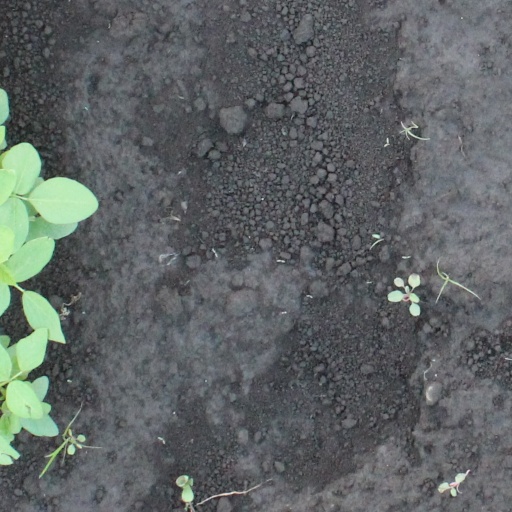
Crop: soybean